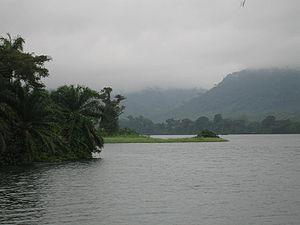
Cet article établit la liste des plus grands lacs artificiels suivant leur superficie ou leur volume. Certains grands lacs naturels sont maintenant régulés par un barrage, ils sont regroupés dans un tableau séparé au bas de cette page.